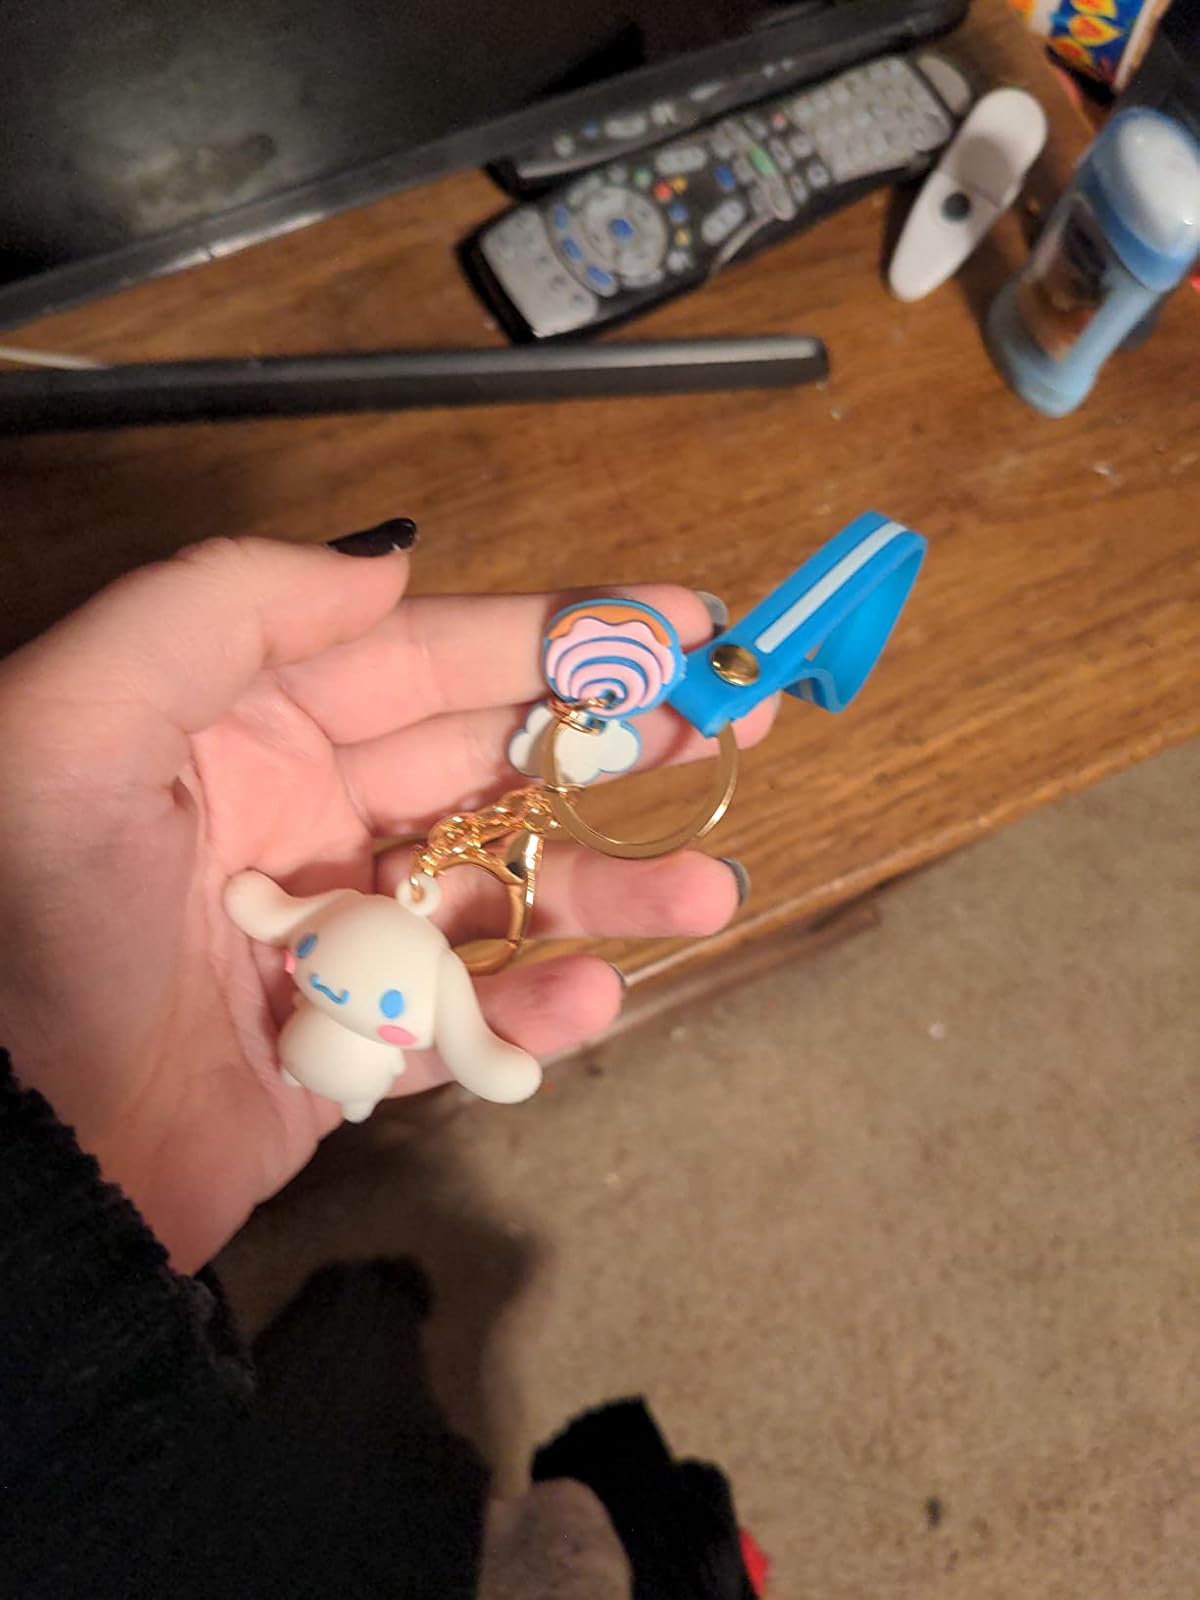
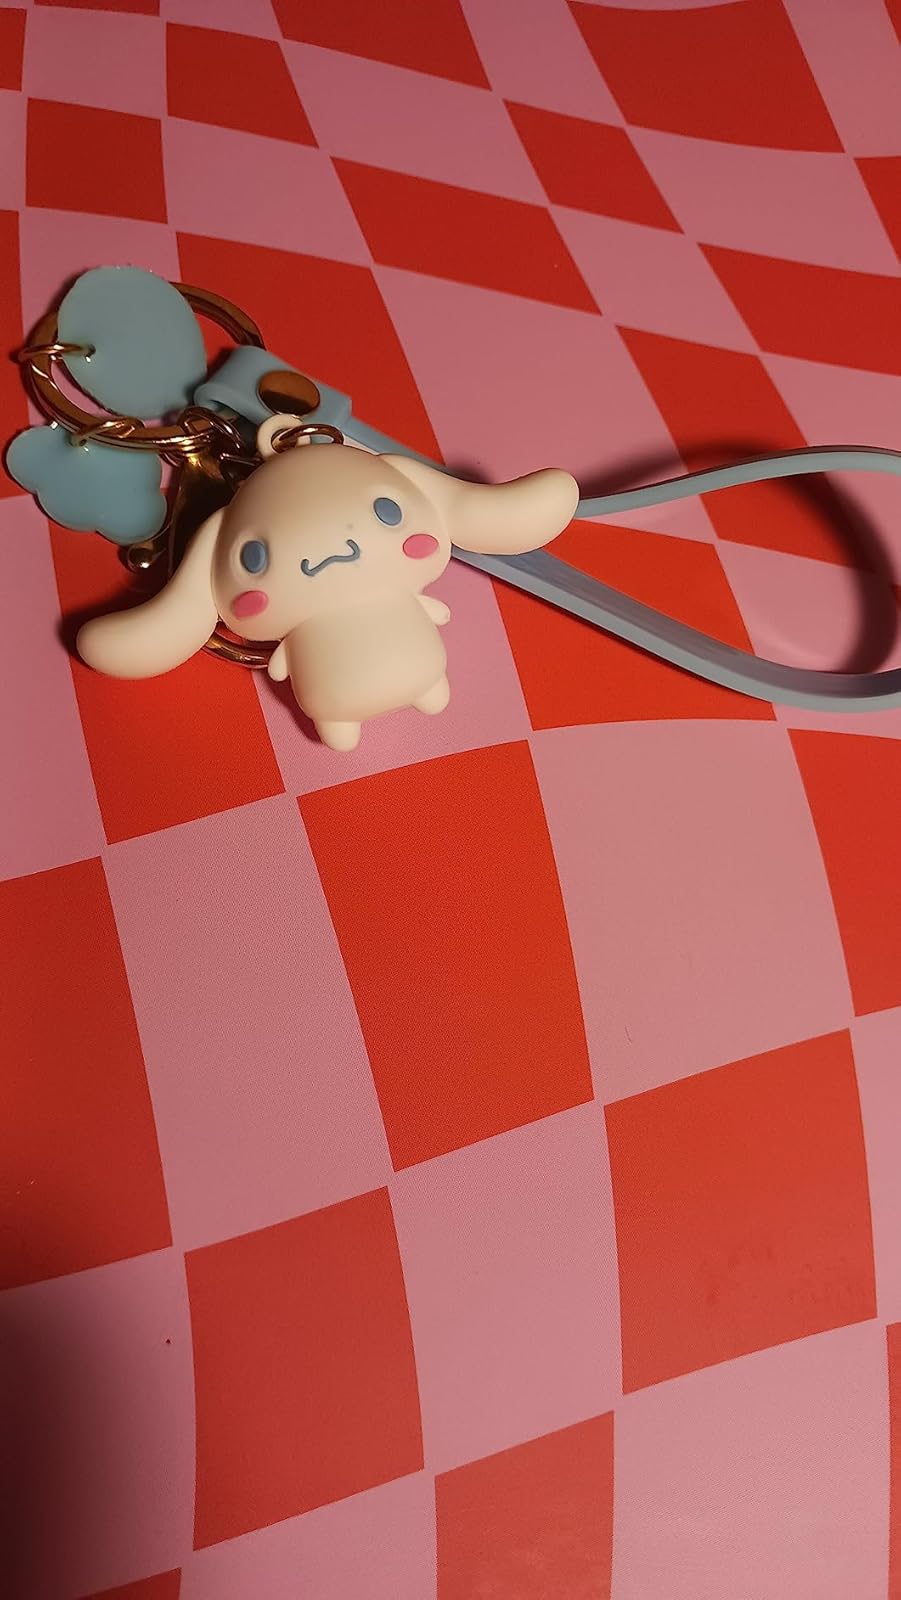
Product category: accessories_keychain
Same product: yes